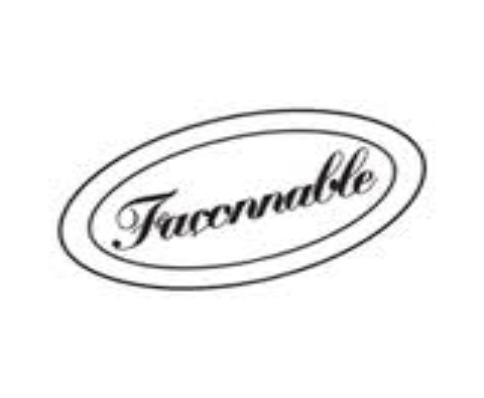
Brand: Faconnable
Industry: Clothes